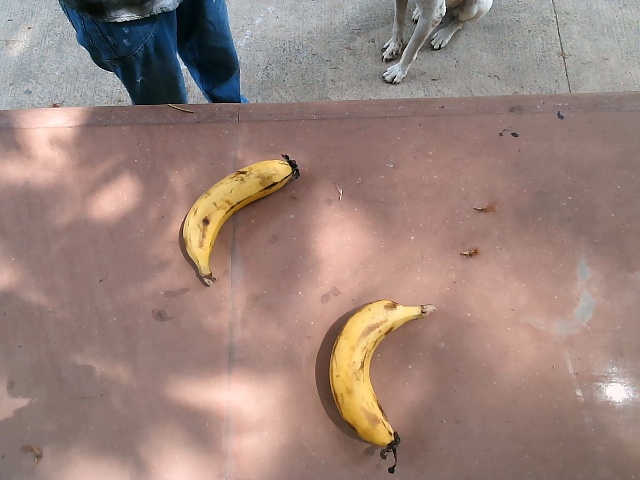
Label: Ripe_Banana